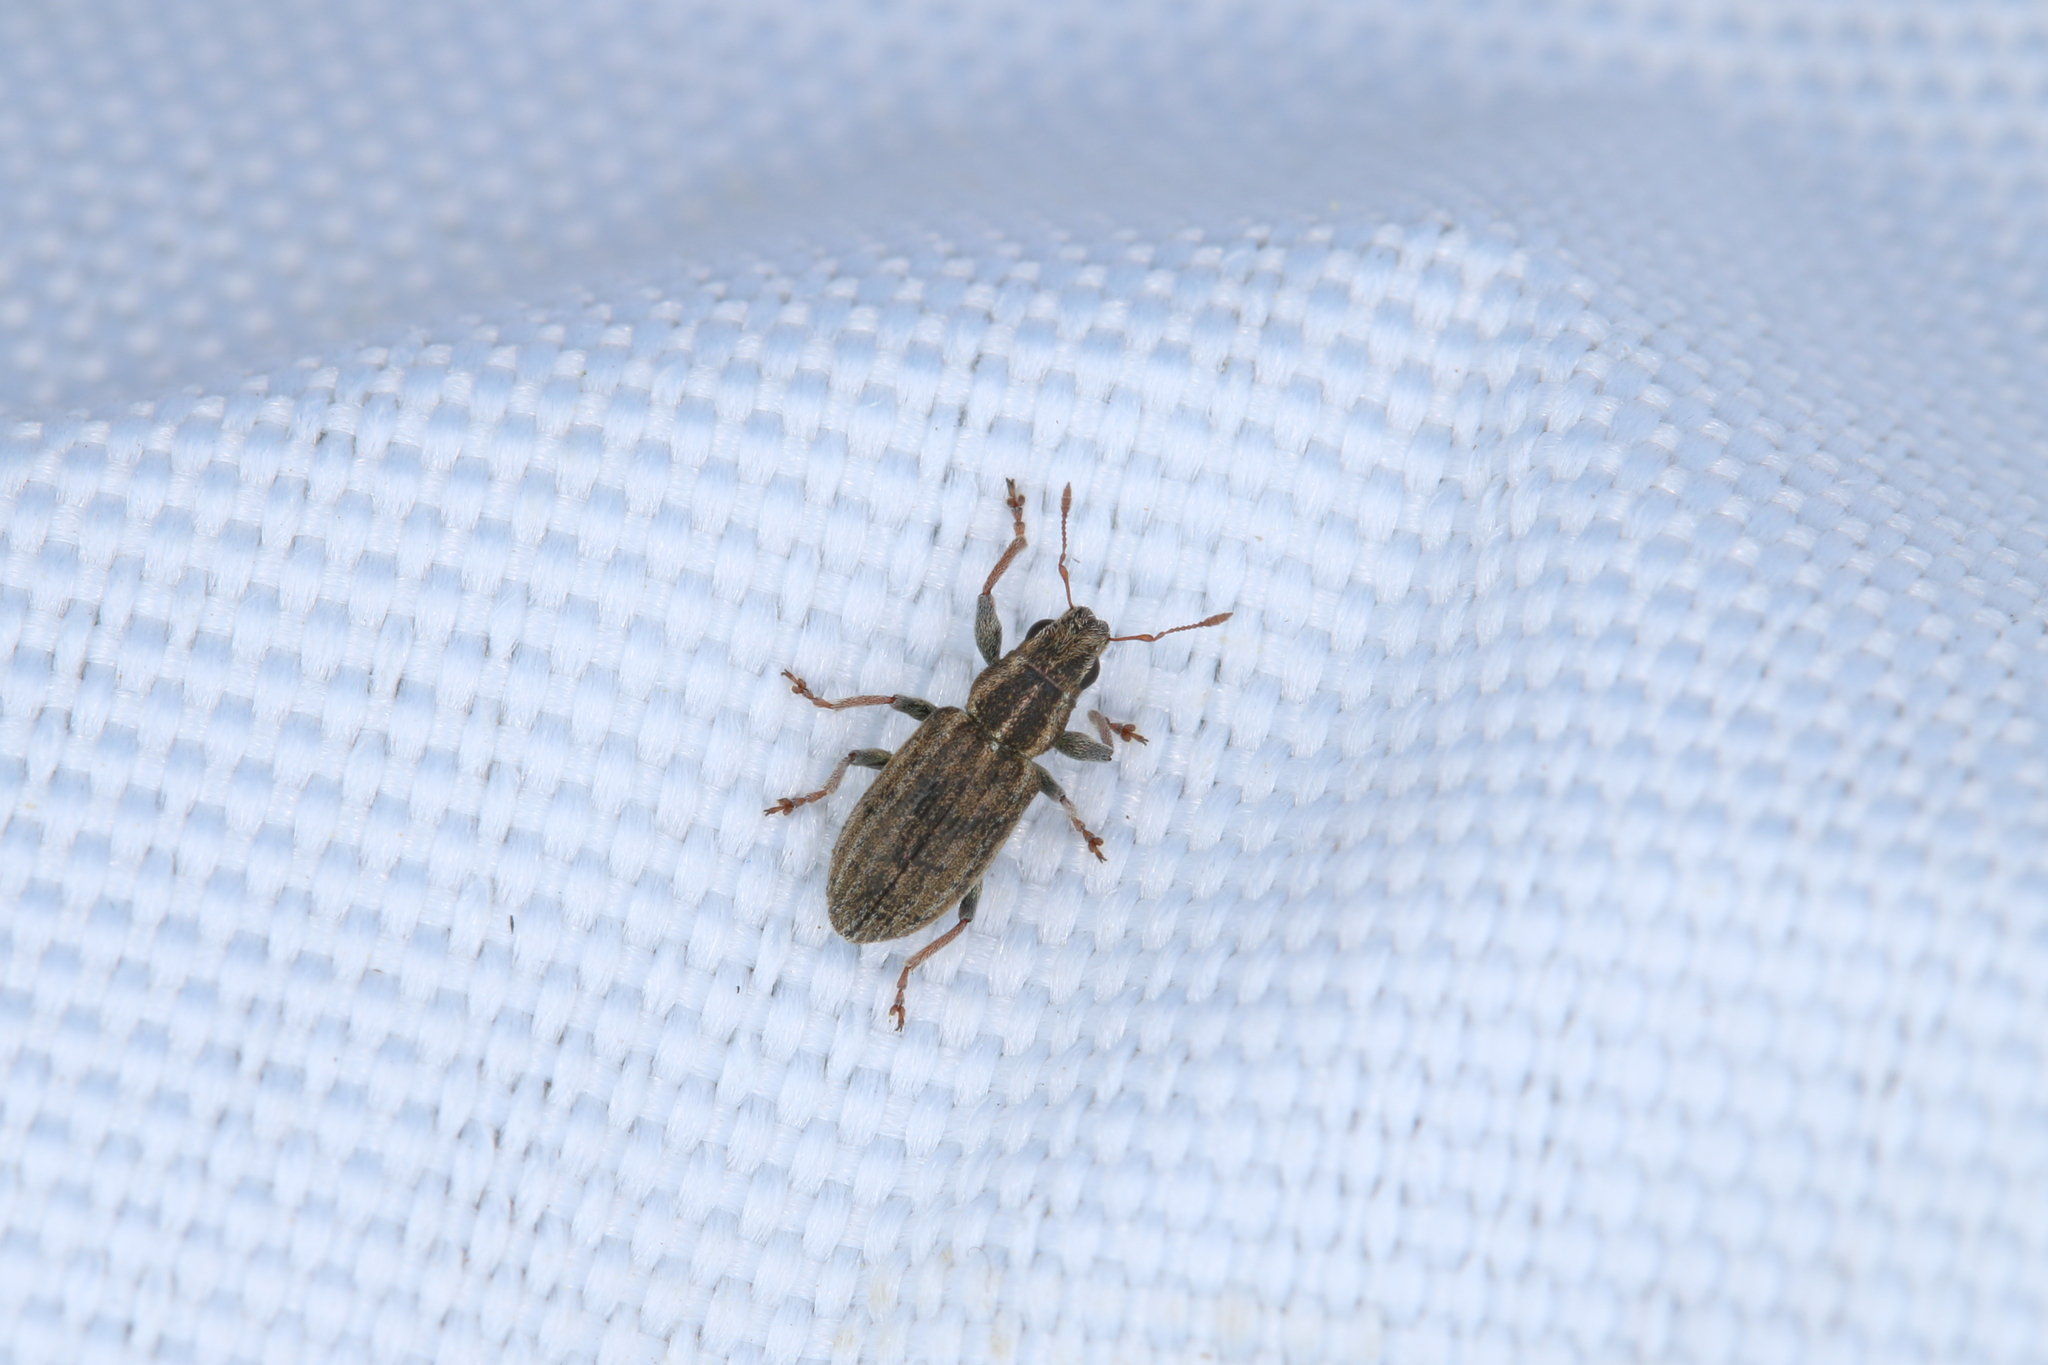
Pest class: pea_leaf_weevil